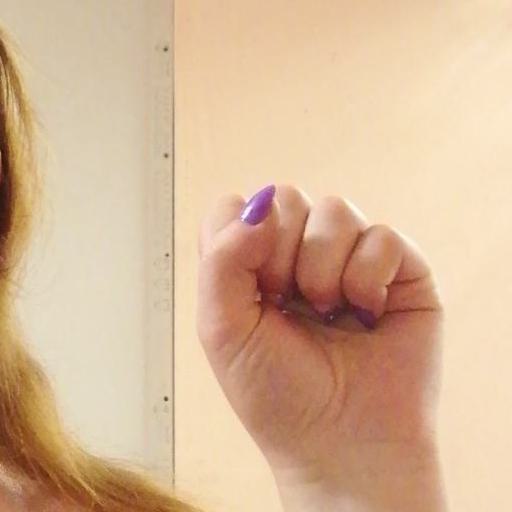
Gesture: fist